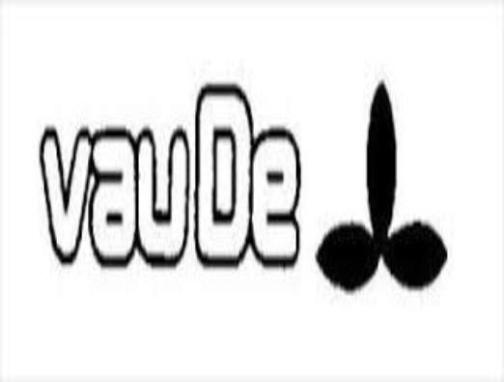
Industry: Others